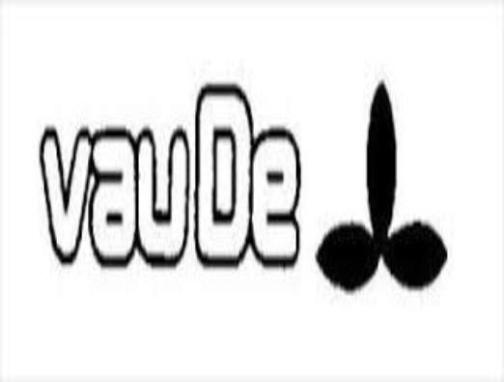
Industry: Others